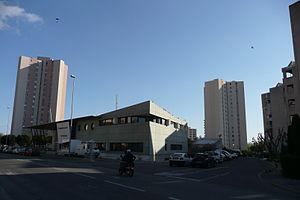
Comissariat de police et les plus haute tour de la ville (18 niveaux) à Salon-de-Provence.
Salon-de-Provence est une commune française située dans le département des Bouches-du-Rhône, en région Provence-Alpes-Côte d'Azur.